Chicago Story

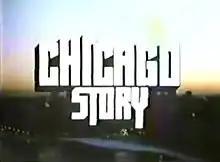

Chicago Story is an American crime drama television series that aired for 13 episodes on NBC from March 6 to June 11, 1982, following a 2-hour television film pilot that was broadcast earlier on March 15, 1981.